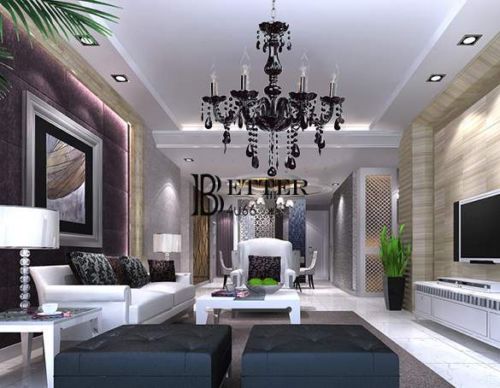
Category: lamp